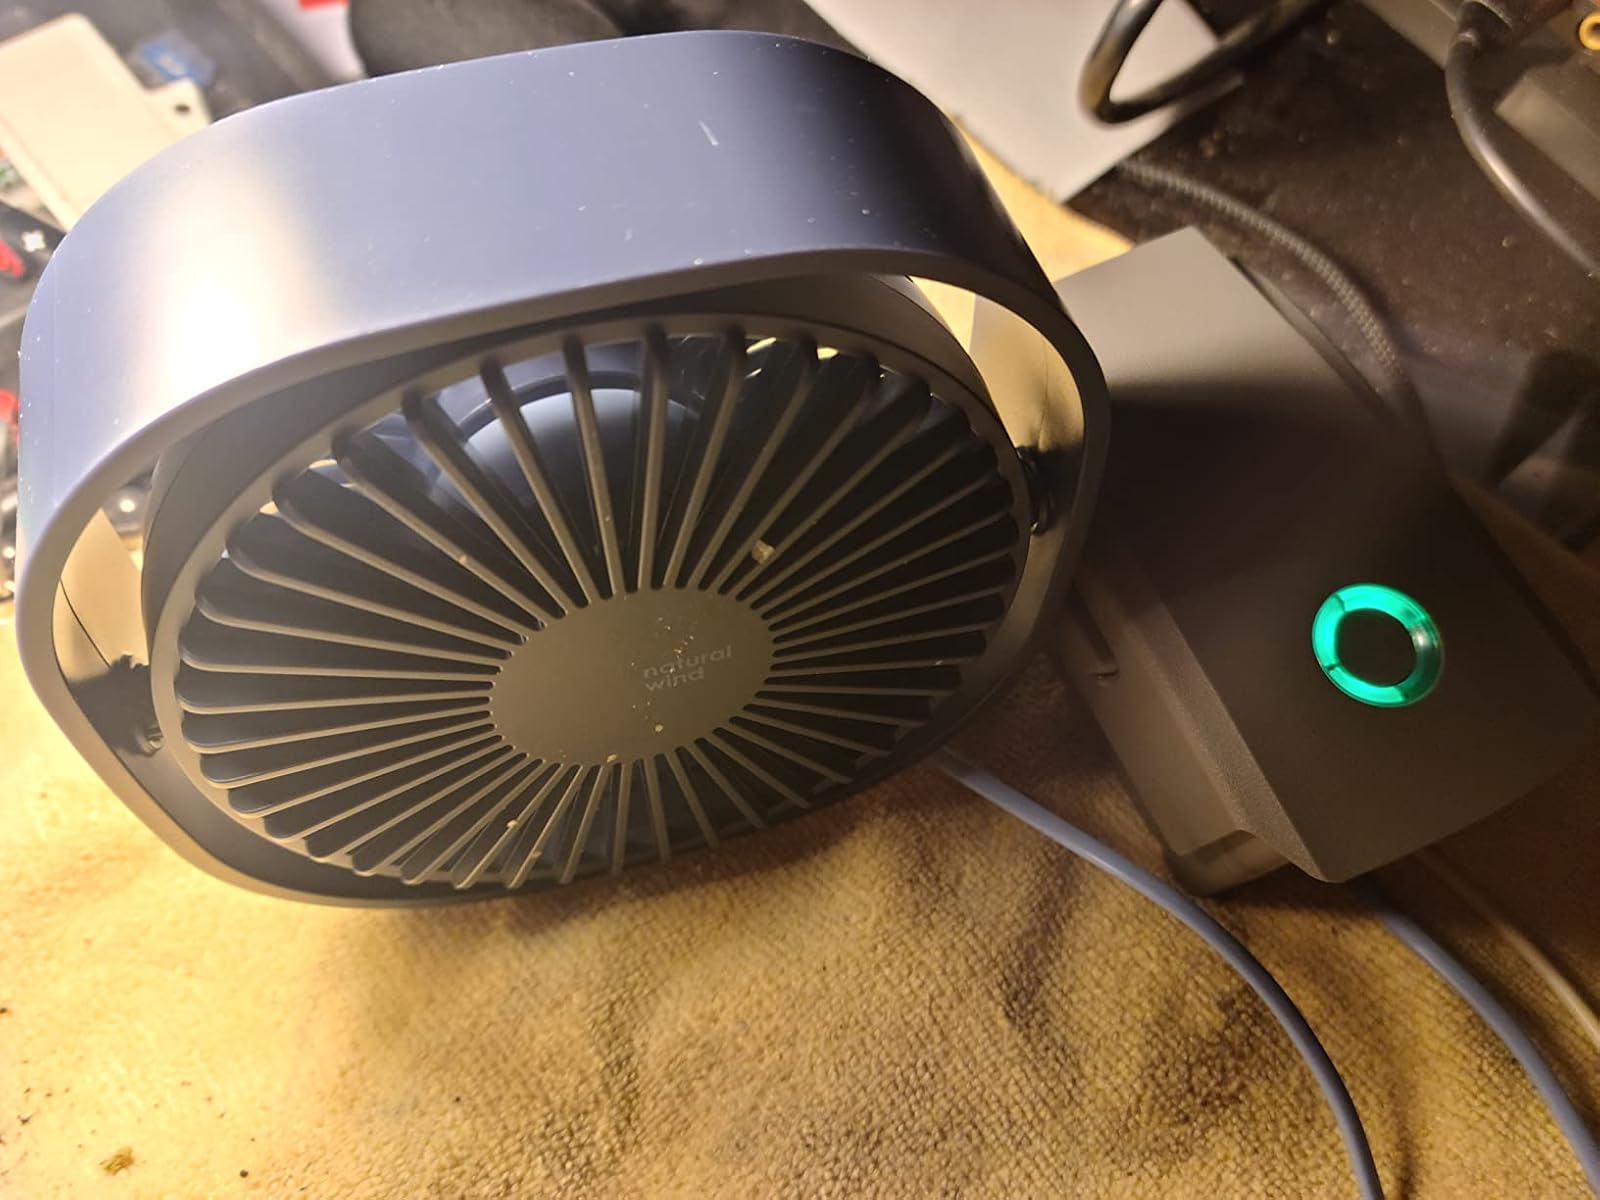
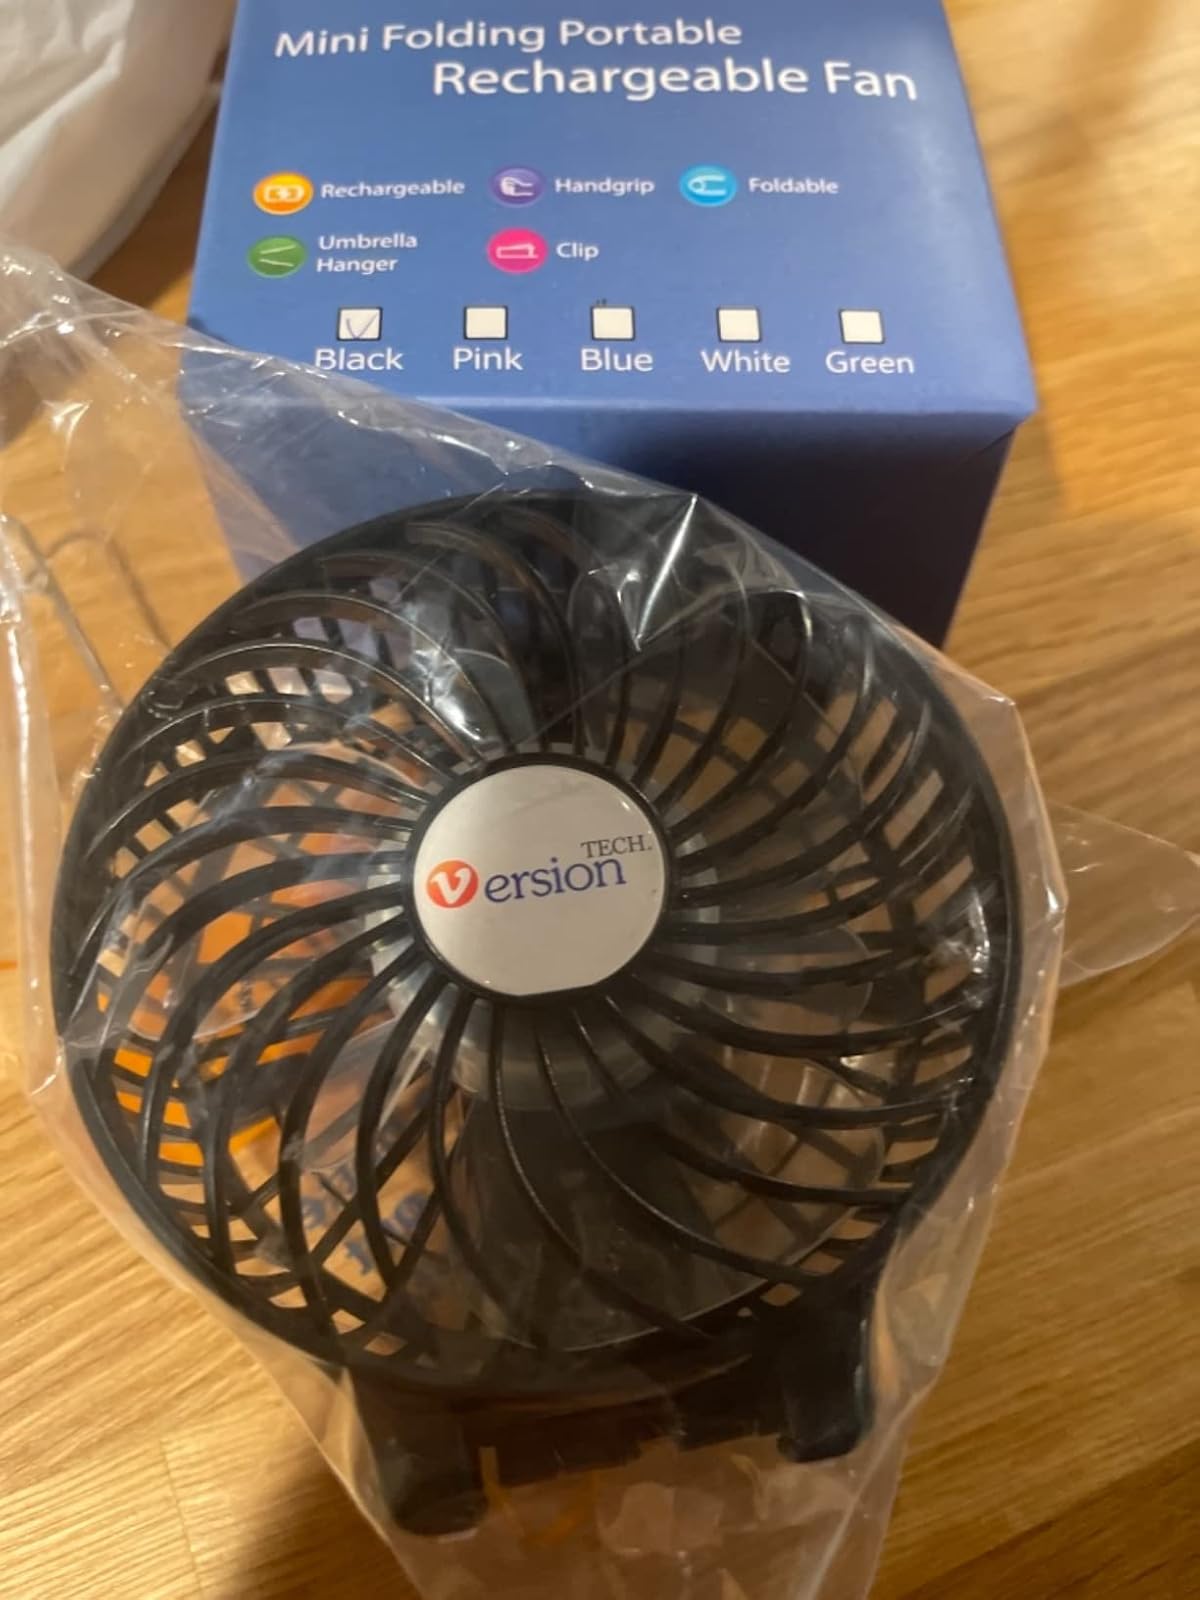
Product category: fan
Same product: no